Christianized sites

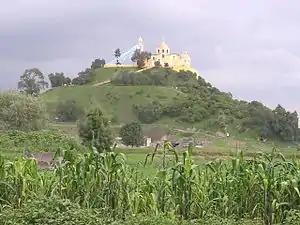
Nuestra Señora de los Remedios does not efface the Great Pyramid of Cholula, Mexico.

The Spanish in the New World converted many Native American temples into churches, following their procedure in Spain against Muslim mosques, which were often originally Christian churches. The Mexico City Metropolitan Cathedral was built on an Aztec temple. Few Native American sites in North America could compare with the pyramid temples of Mexico and Central America. Often the Christianized site in Spanish America gives no indication of its former use, as at the site of a pyramid shrine to the god Huitzilopochtli that was dismantled to provide stone for the Franciscan monastery that now houses the Museo Nacional de las Intervenciones.